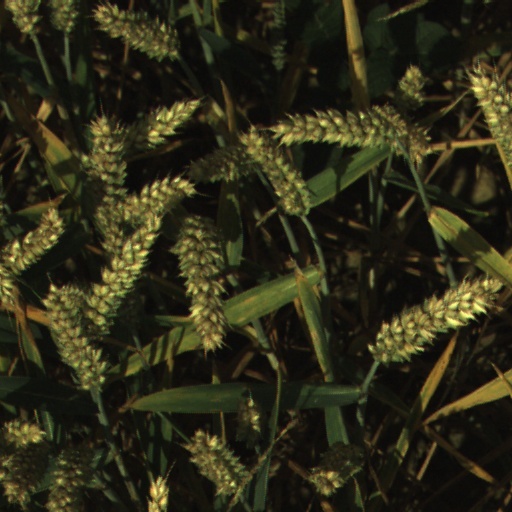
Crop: wheat